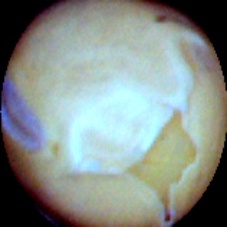
Label: Skin-damaged